Albert I, Prince of Monaco

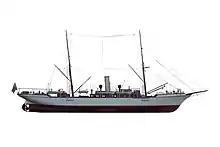
Scale model of "Hirondelle II". On display at the Oceanographic Museum.

He owned four, increasingly impressive research yachts, "Hirondelle", "Princesse Alice", "Princesse Alice II" and "Hirondelle II". Accompanied by some of the world's leading marine scientists, he travelled the length and breadth of the Mediterranean, making numerous oceanographic studies, maps and charts. In 1896, on an oceanographic survey of the Azores, he discovered the Princess Alice Bank.